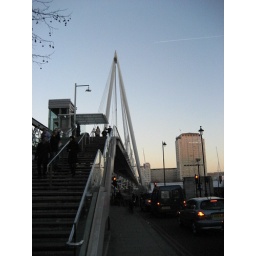
you can walk over the water to cross to the other side of London